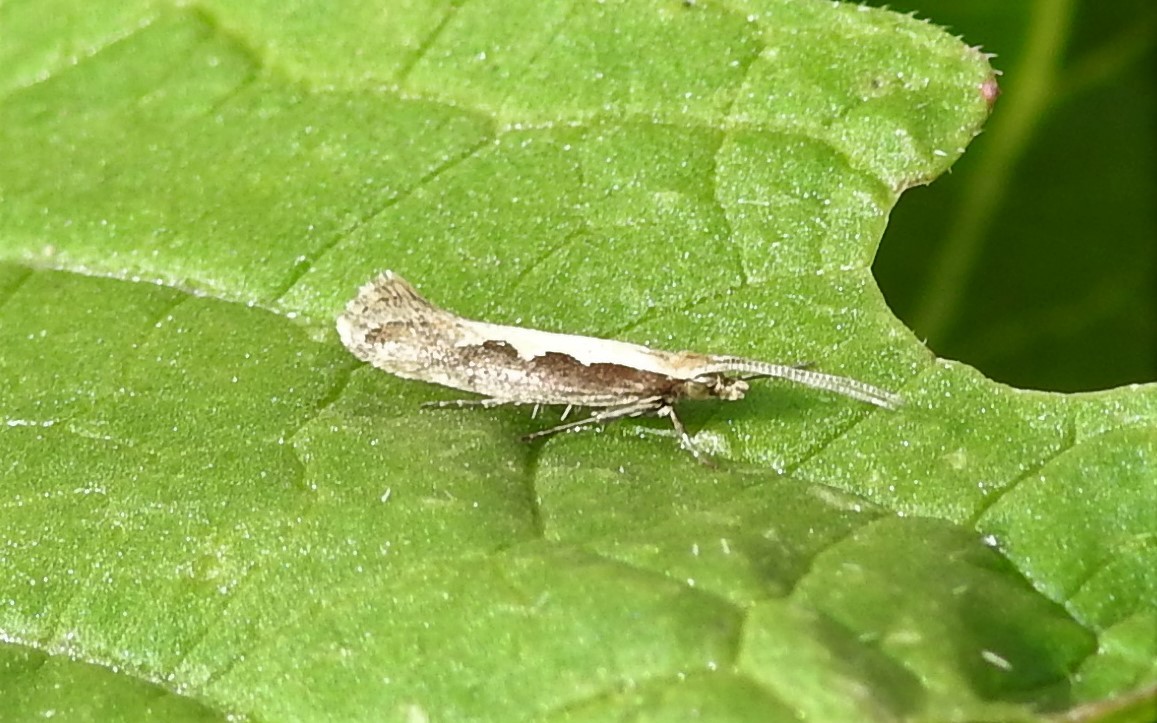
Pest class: diamondback_moth